Nations Park

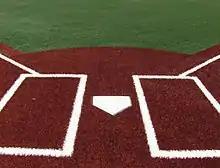

The park was expected to have huge economical impact on the small city of Newberry. Nations Park is projected to attract between 90,000 and 120,000 people to Newberry each summer. Once completed, the park may pump an estimated $20 million into the local economy. The park will help generate an additional 50,000 to 80,000 local room nights per year that will supplement the city's tourism revenue.